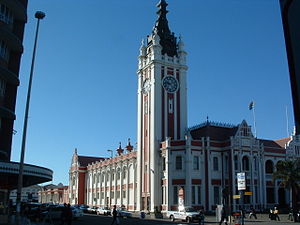
East London
East London er en vigtig sydafrikansk havneby ved det Indiske Ocean med omkring 500.000 indbyggere.